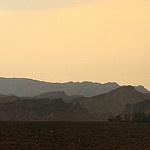
Scene: Outdoor